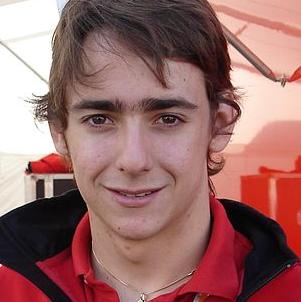
Age: 17